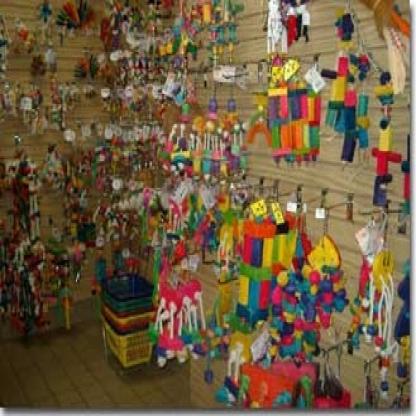
Scene: Indoor